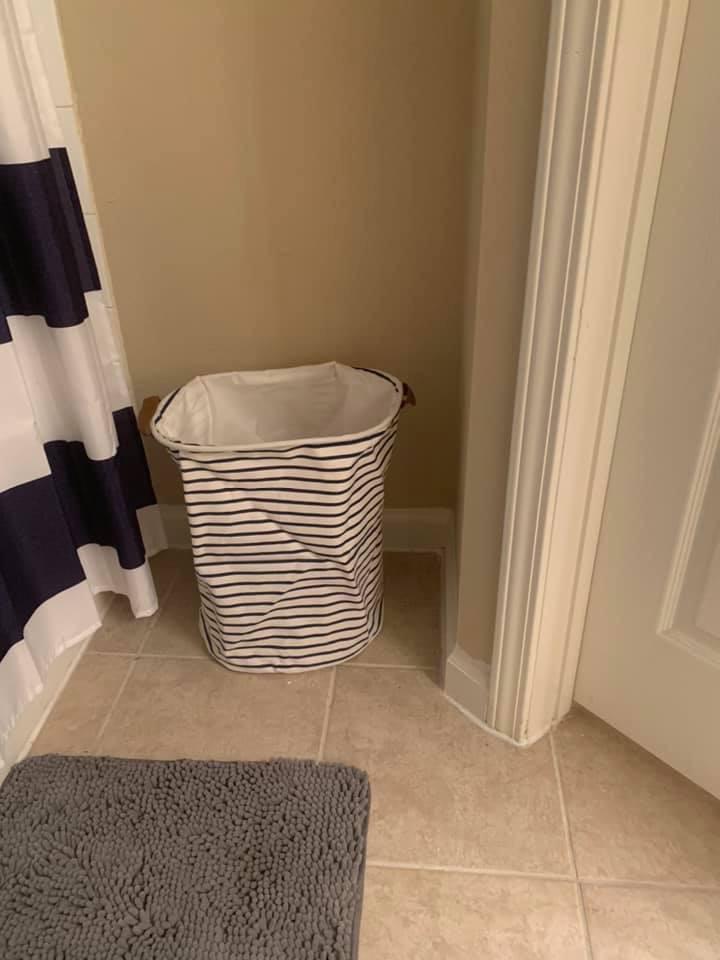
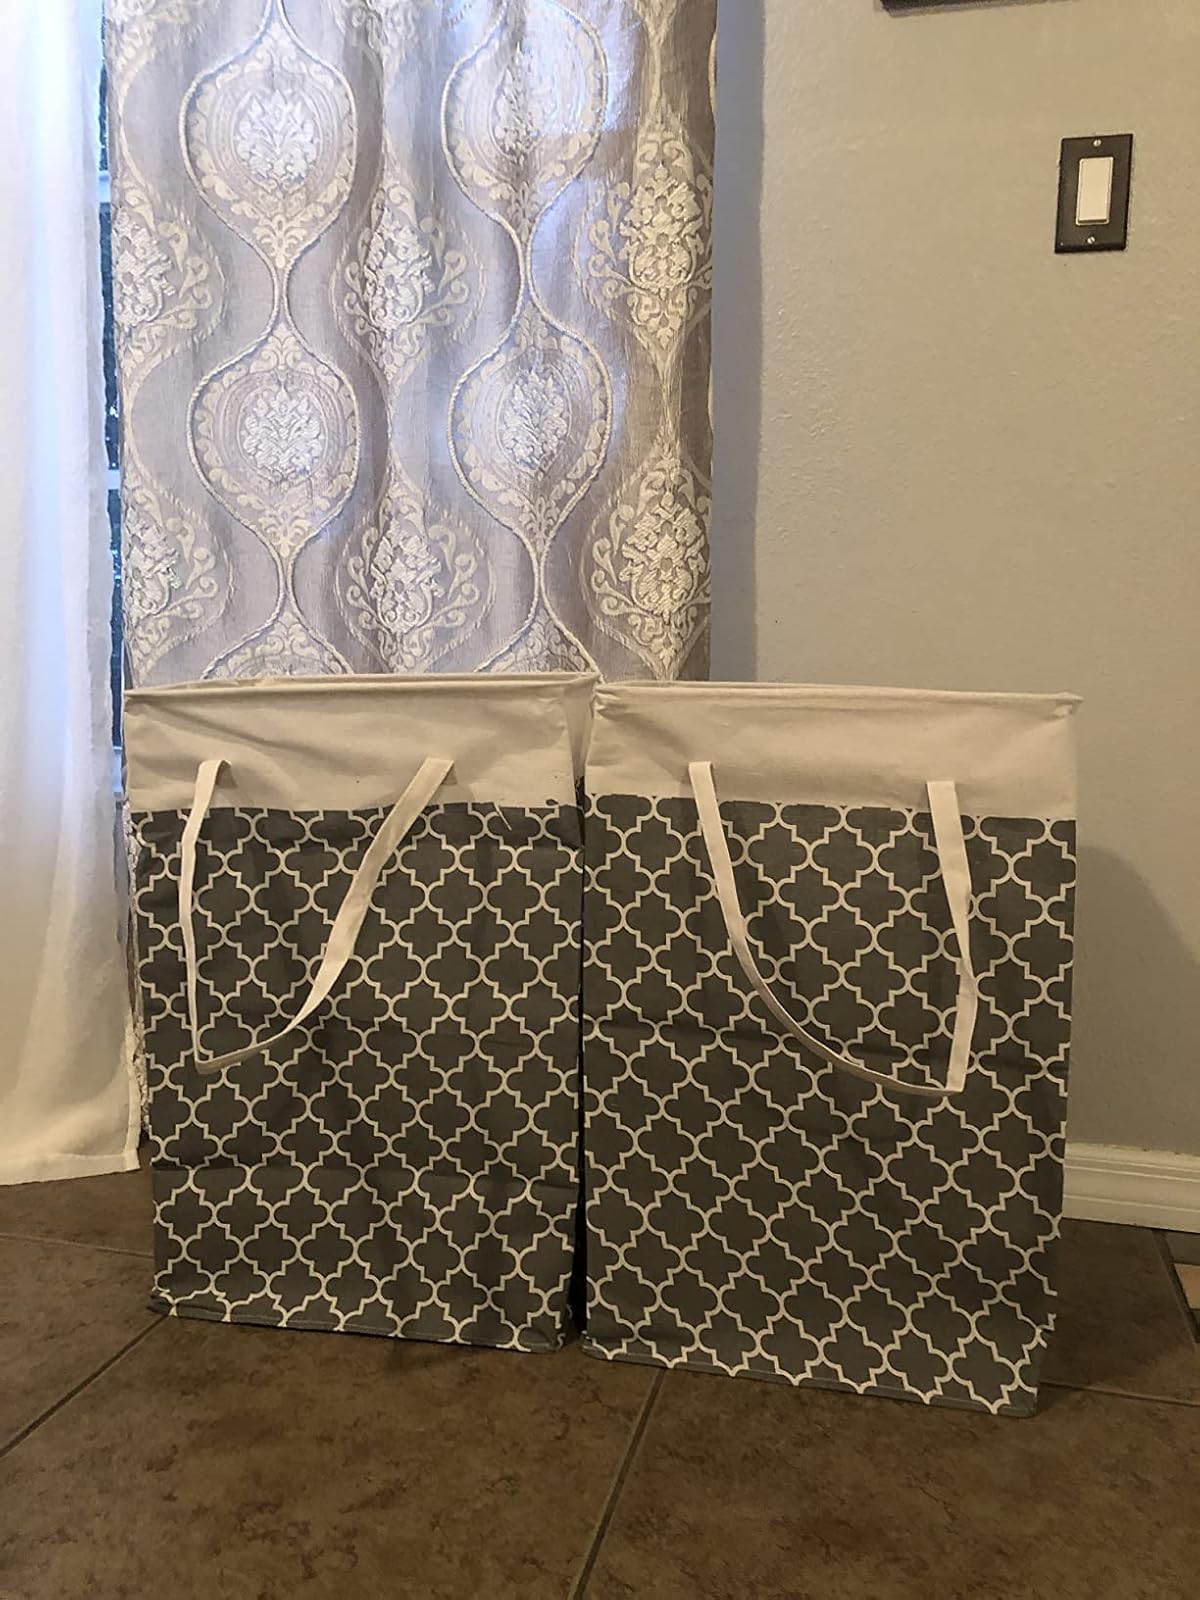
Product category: items_hamper
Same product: no